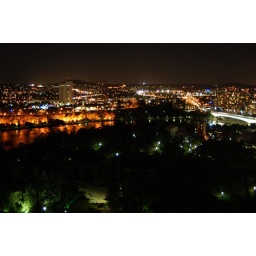
View from our hotel balcony in Brisbane, looking over the river towards The Gabba